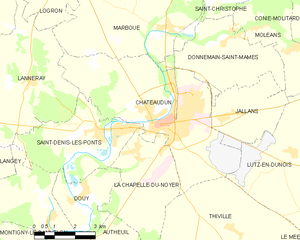
carte de la commune de Châteaudun, Eure-et-Loir , France.